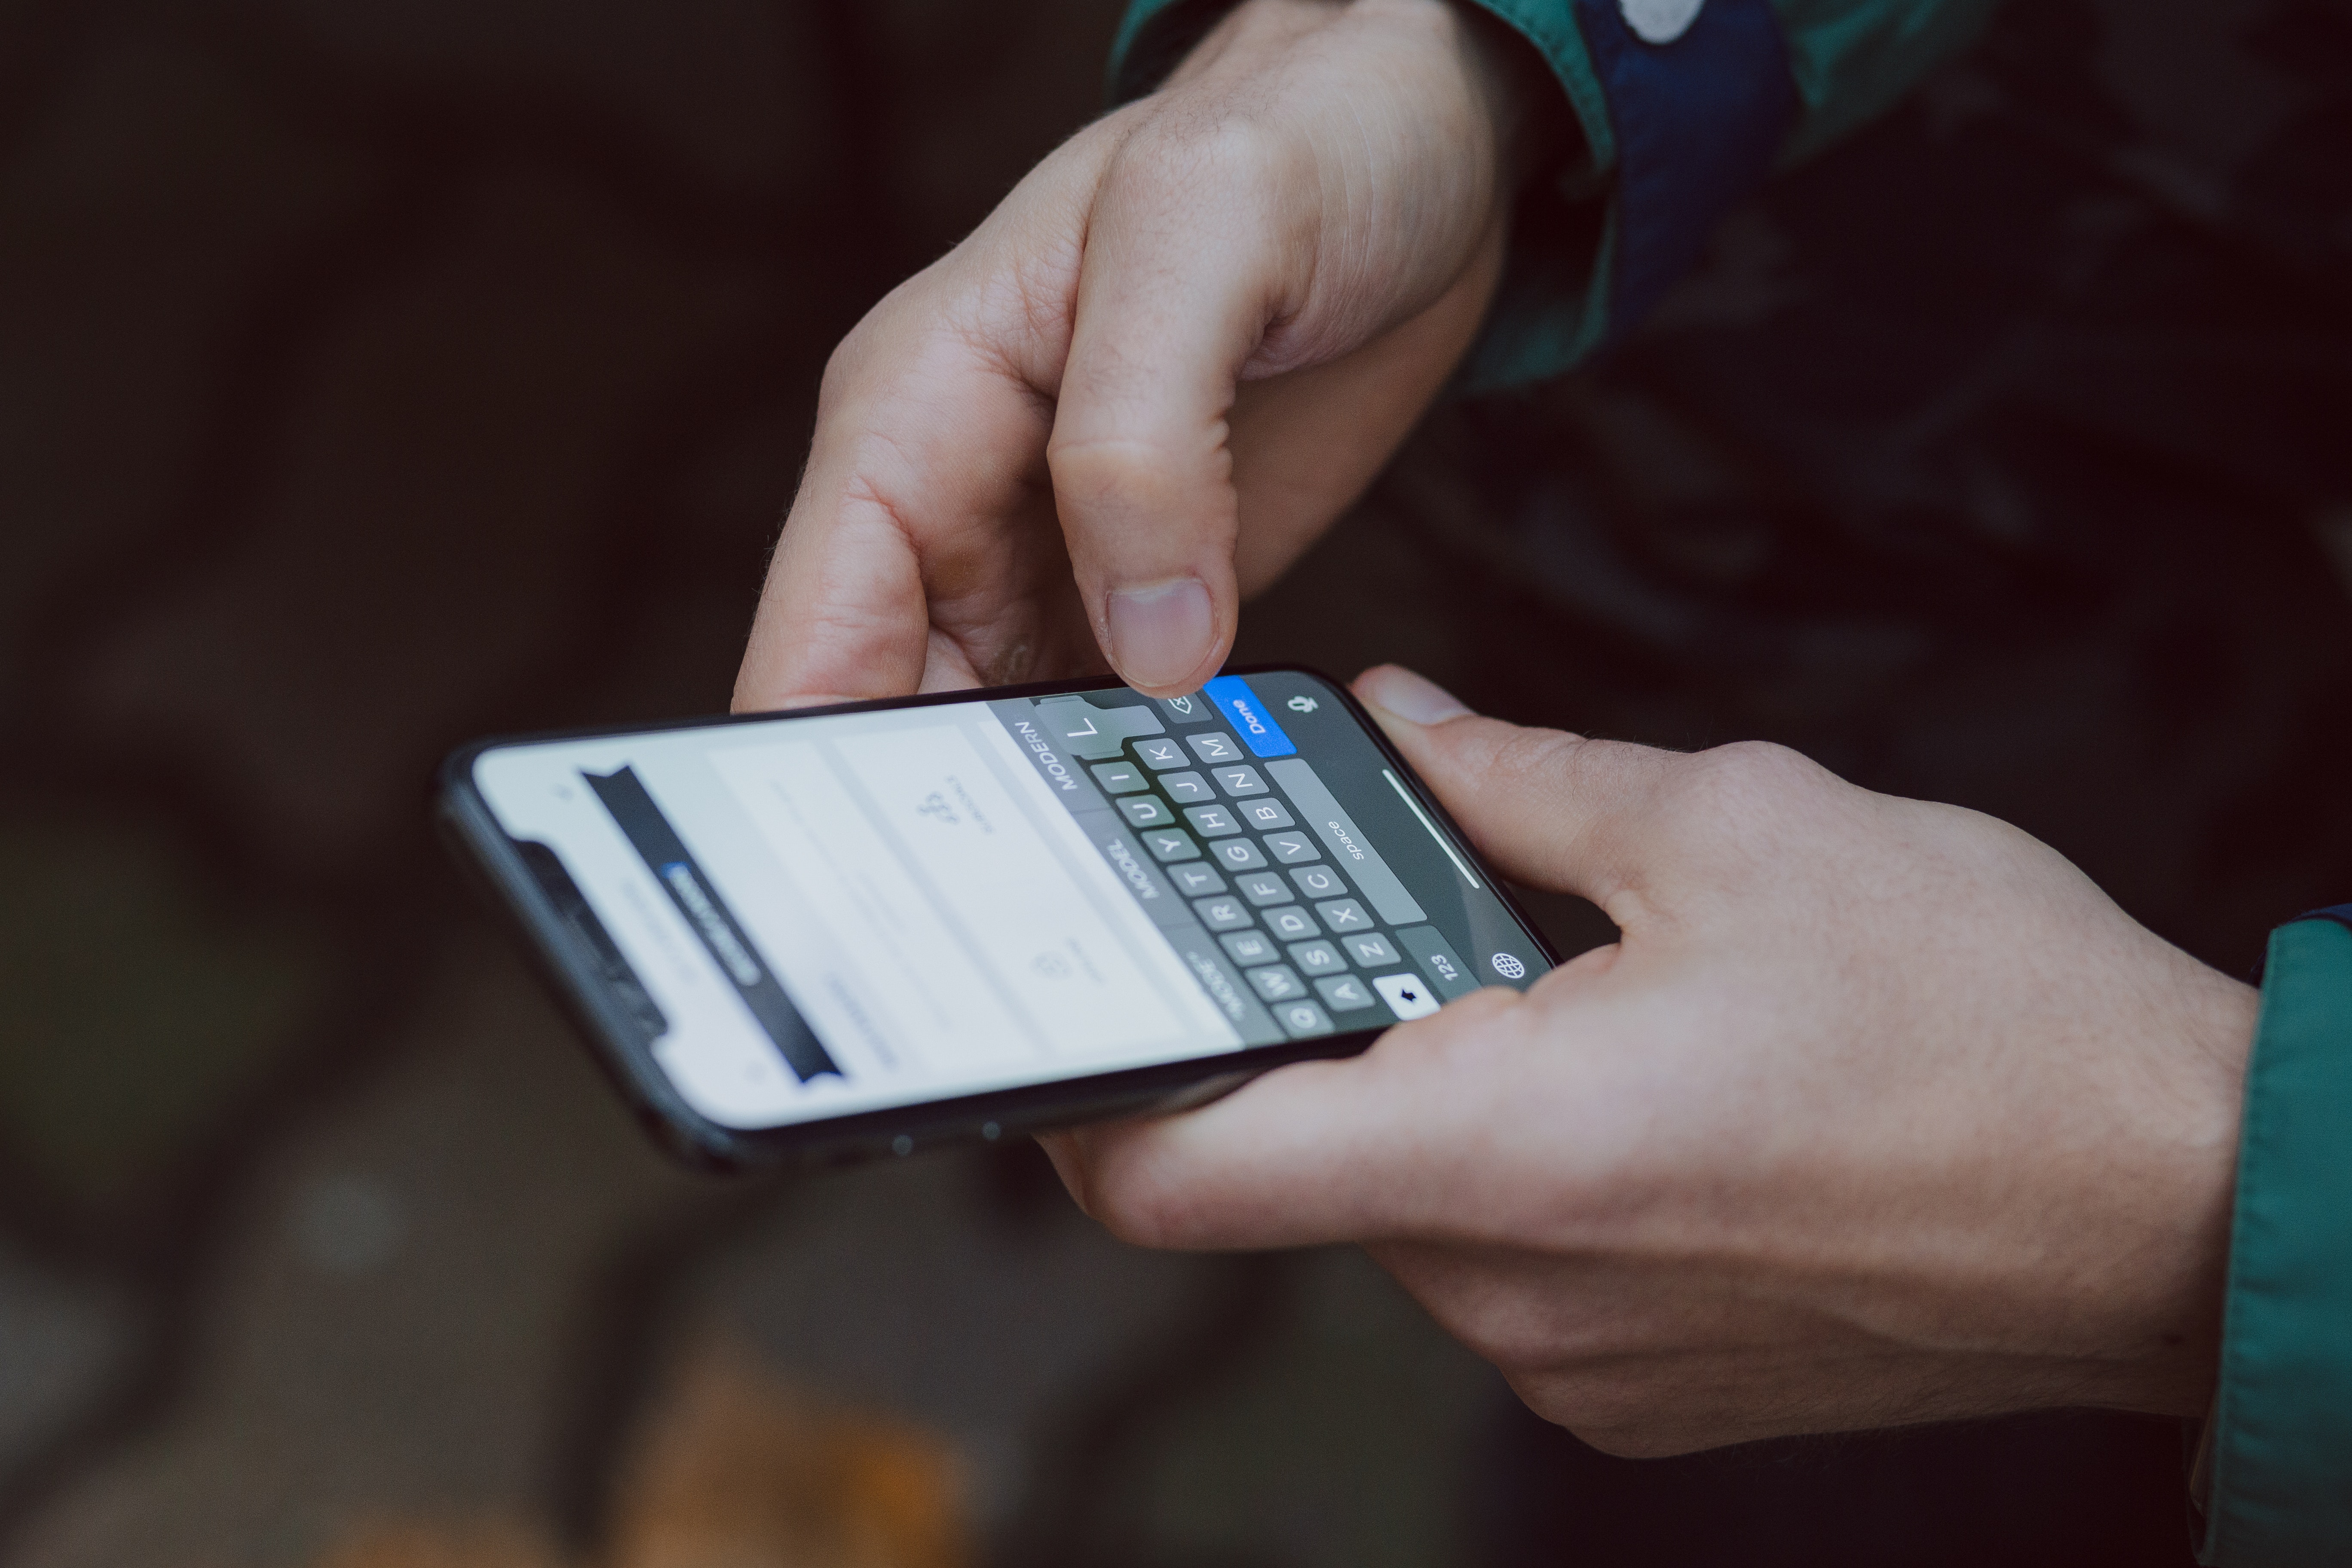
hand, gadget, technology, electronic device, finger, wallet, communication device, nail, mobile phone, Payment card